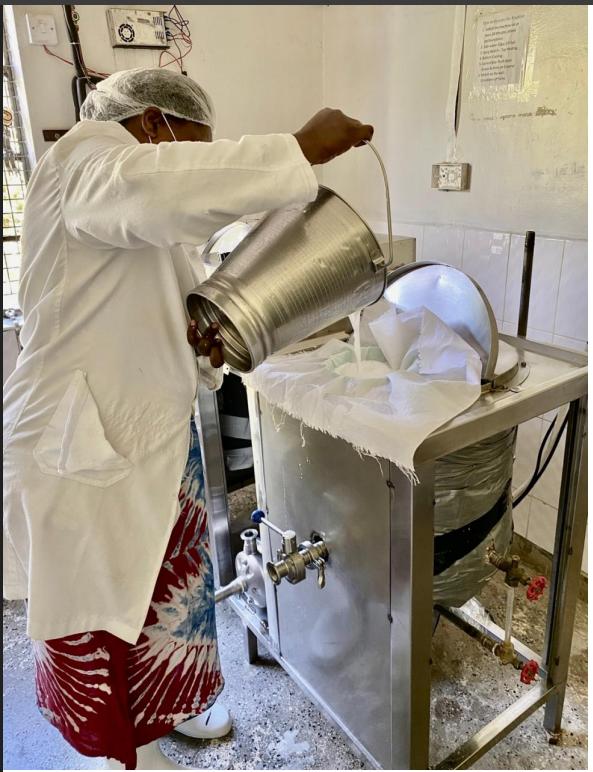
Katika kituo cha maziwa kinapendeza kwa usafi wa hali ya juu, mhuduma wa afya ameinua ndoo kuchunga maziwa , kupitia sehemu maalum ili kuyaweka katika sehemu nyingine.